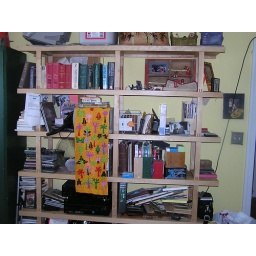
our house in the middle of the street 001